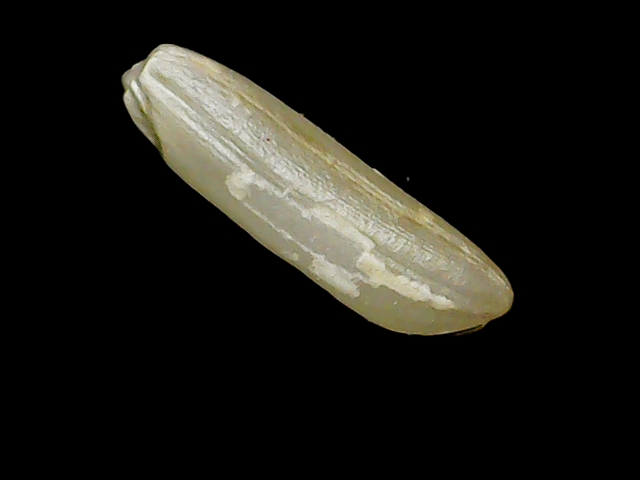
Rice variety: Binadhan14